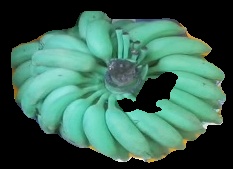
Variety: elakki-bale
Grade: grade2